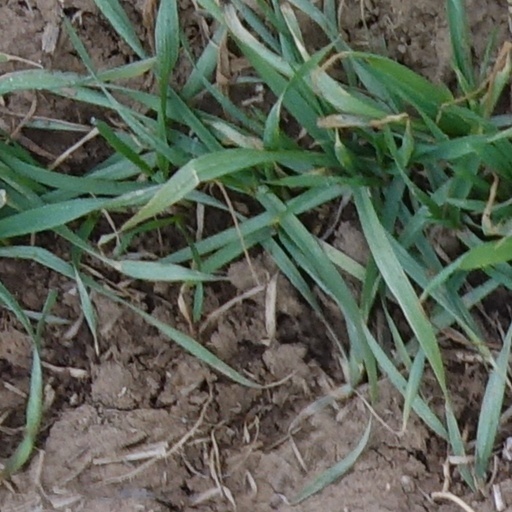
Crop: wheat